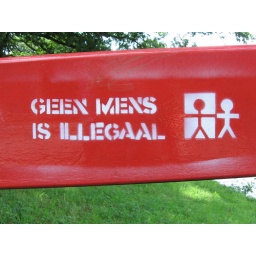
Nobody is illegal. I found this sign nearby a bridge in Zwolle, the Netherlands.